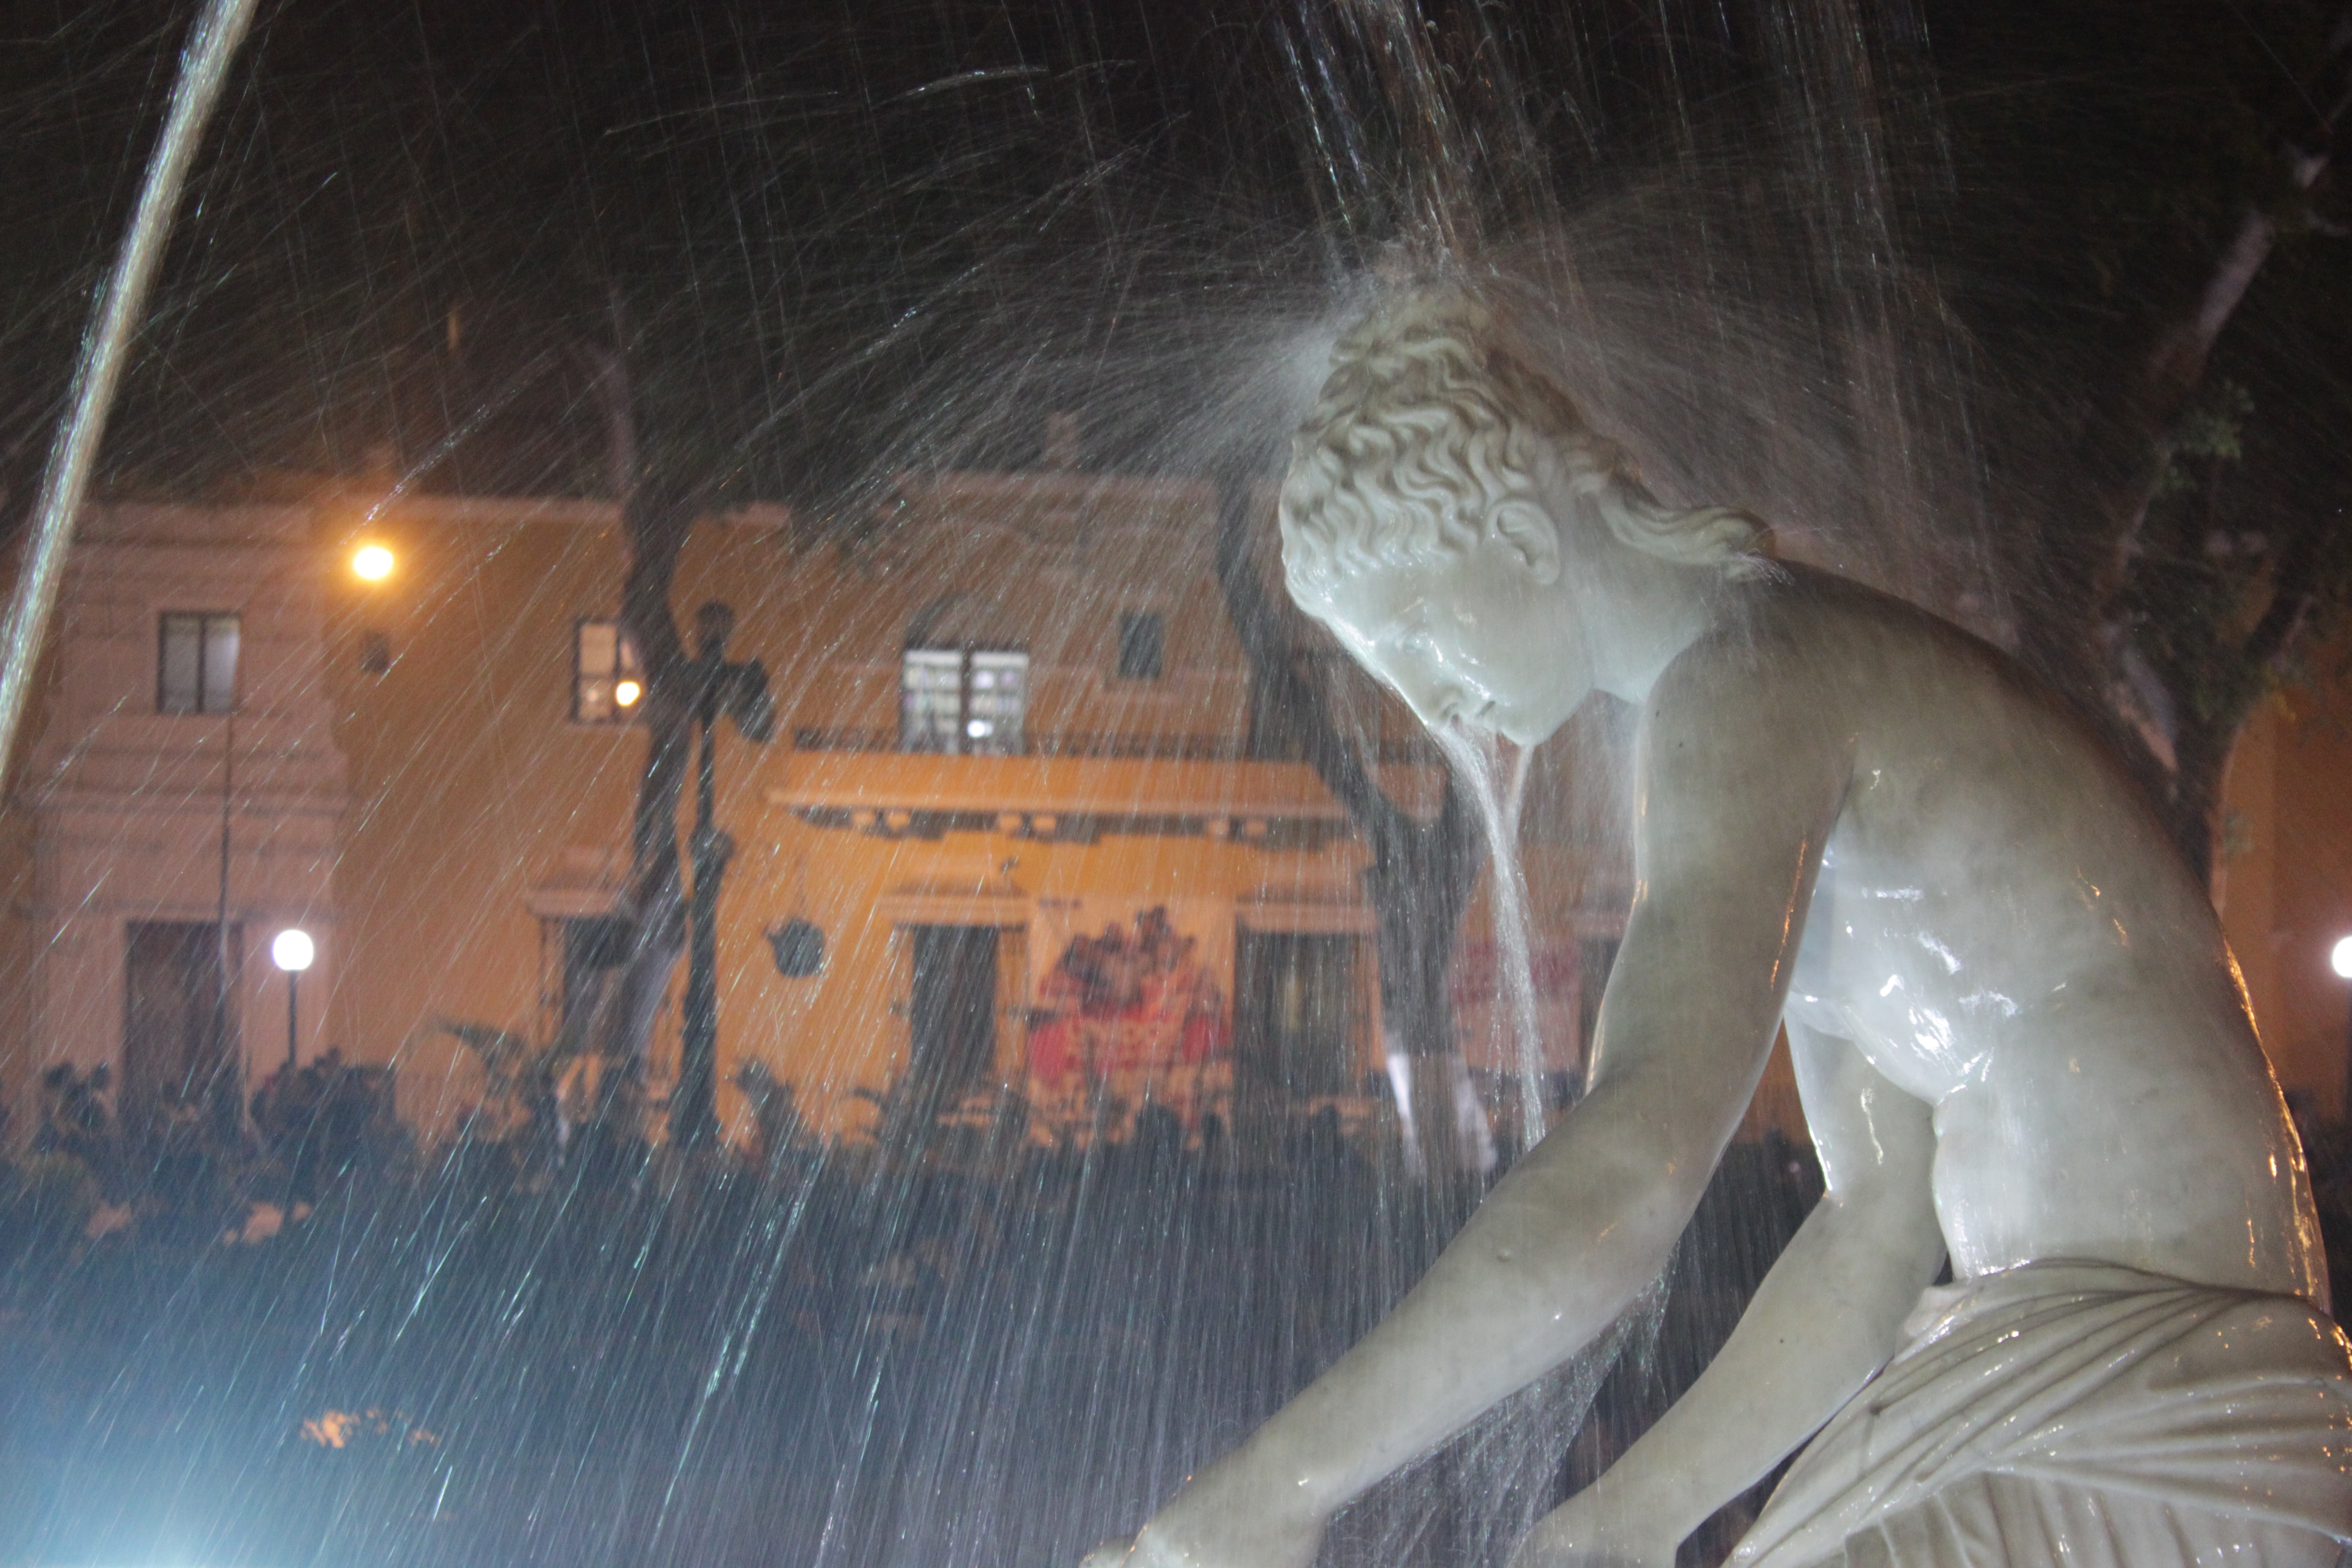
water, fountain, water fountain, sculpture, statue, light, night, fun, tree, snow, winter, art